The Sunday Night Project

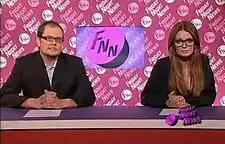
Alan Carr and Mischa Barton during the "Friday Night News" segment of the show.

After the break, Justin announces that they will be going over to Alan and the guest host for "The (Friday) Sunday Night News". Some news stories of the week are read out, which Alan comments on in a humorous way (such as Hug-A-Hoodie, where Alan commented that he would like to hug the hoodie, except that he cannot move as the hoodie has just beaten him up). After the news has been read, Alan makes a penis reference, which the guest host often takes the wrong way, before chastising the guest host for being dirty and bringing out his topical barometer. Alan identifies "what's hot and what's not", making comments on each item. In Series 3 Episode 11, Alan used Sarah Harding as the barometer. On some occasions, there is a spoof sketch of recent events, usually "Big Brother". After this, the action returns to the sofa and into the next section.